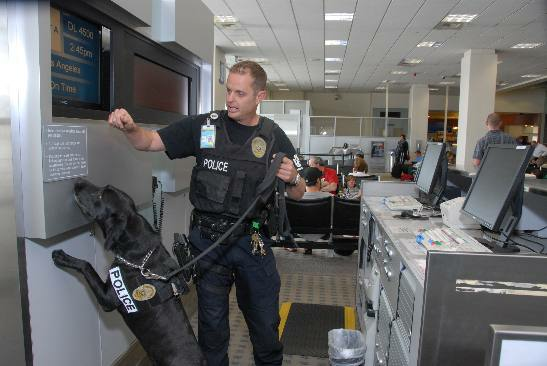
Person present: Yes